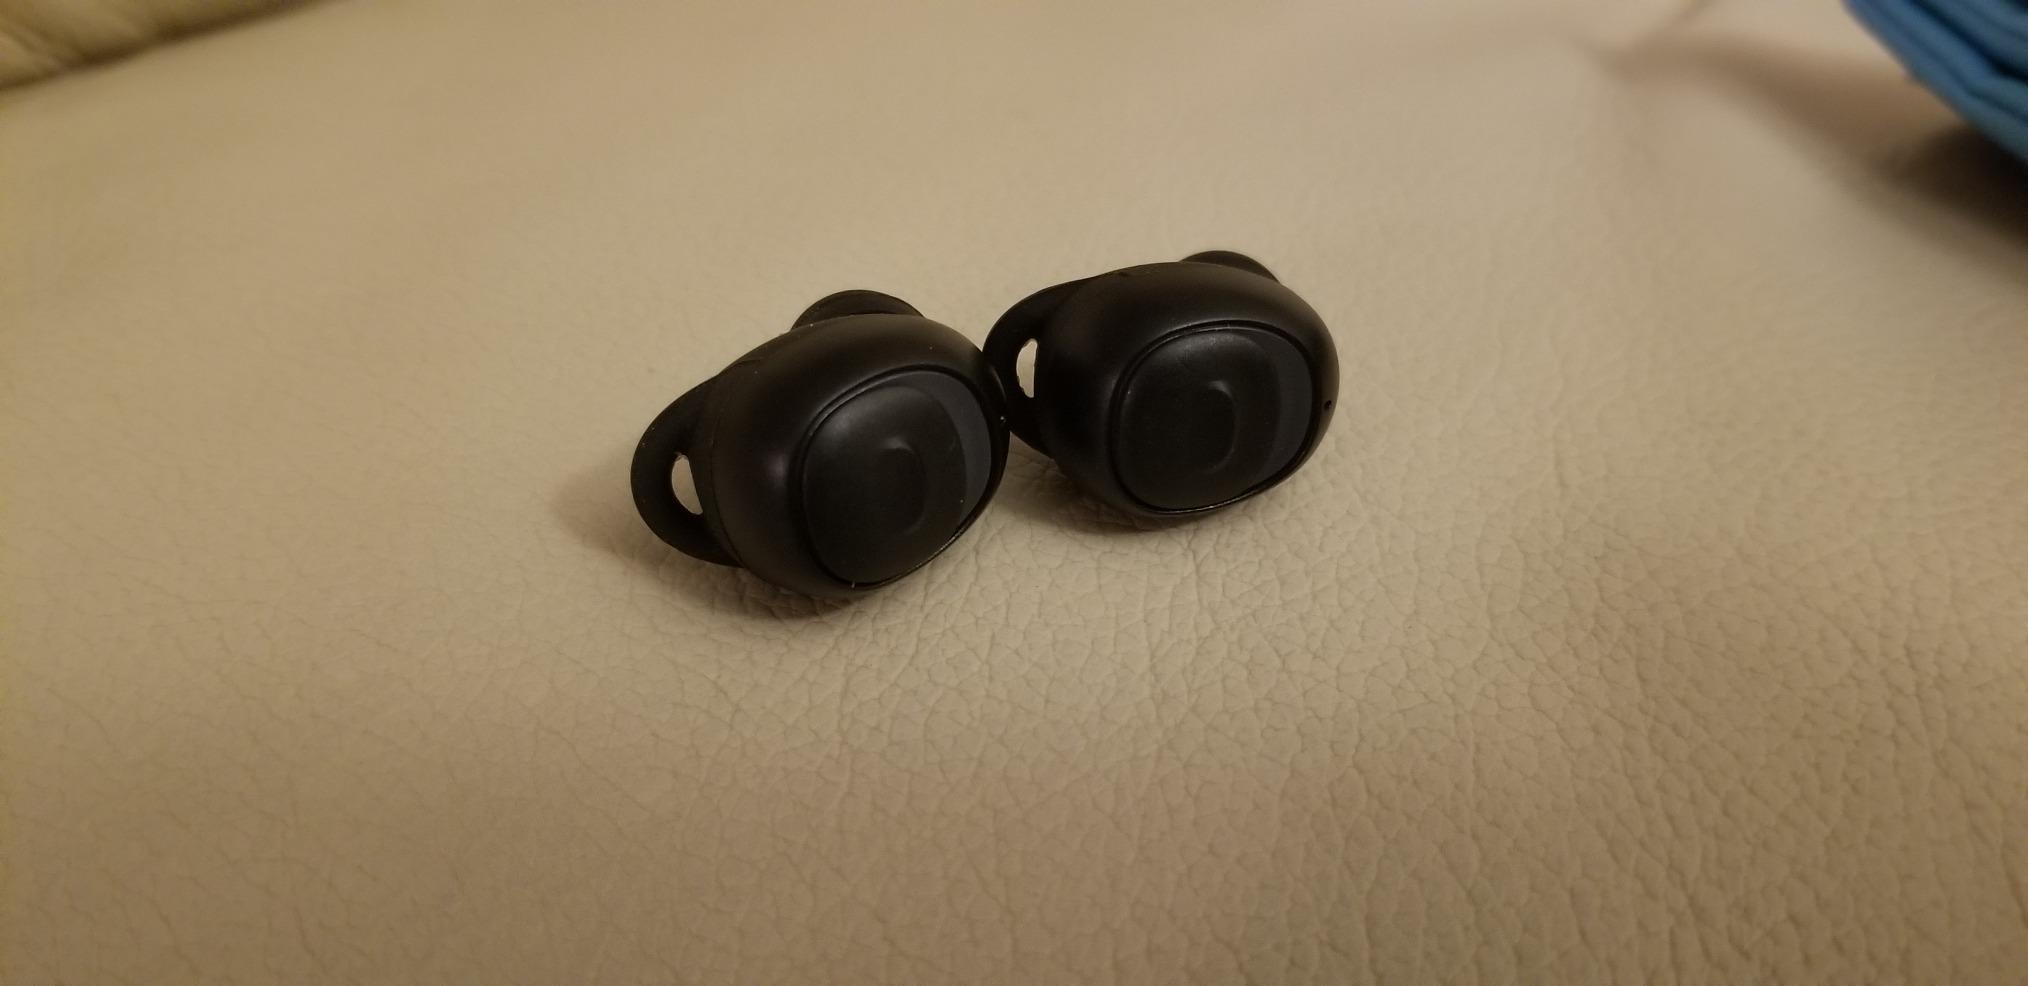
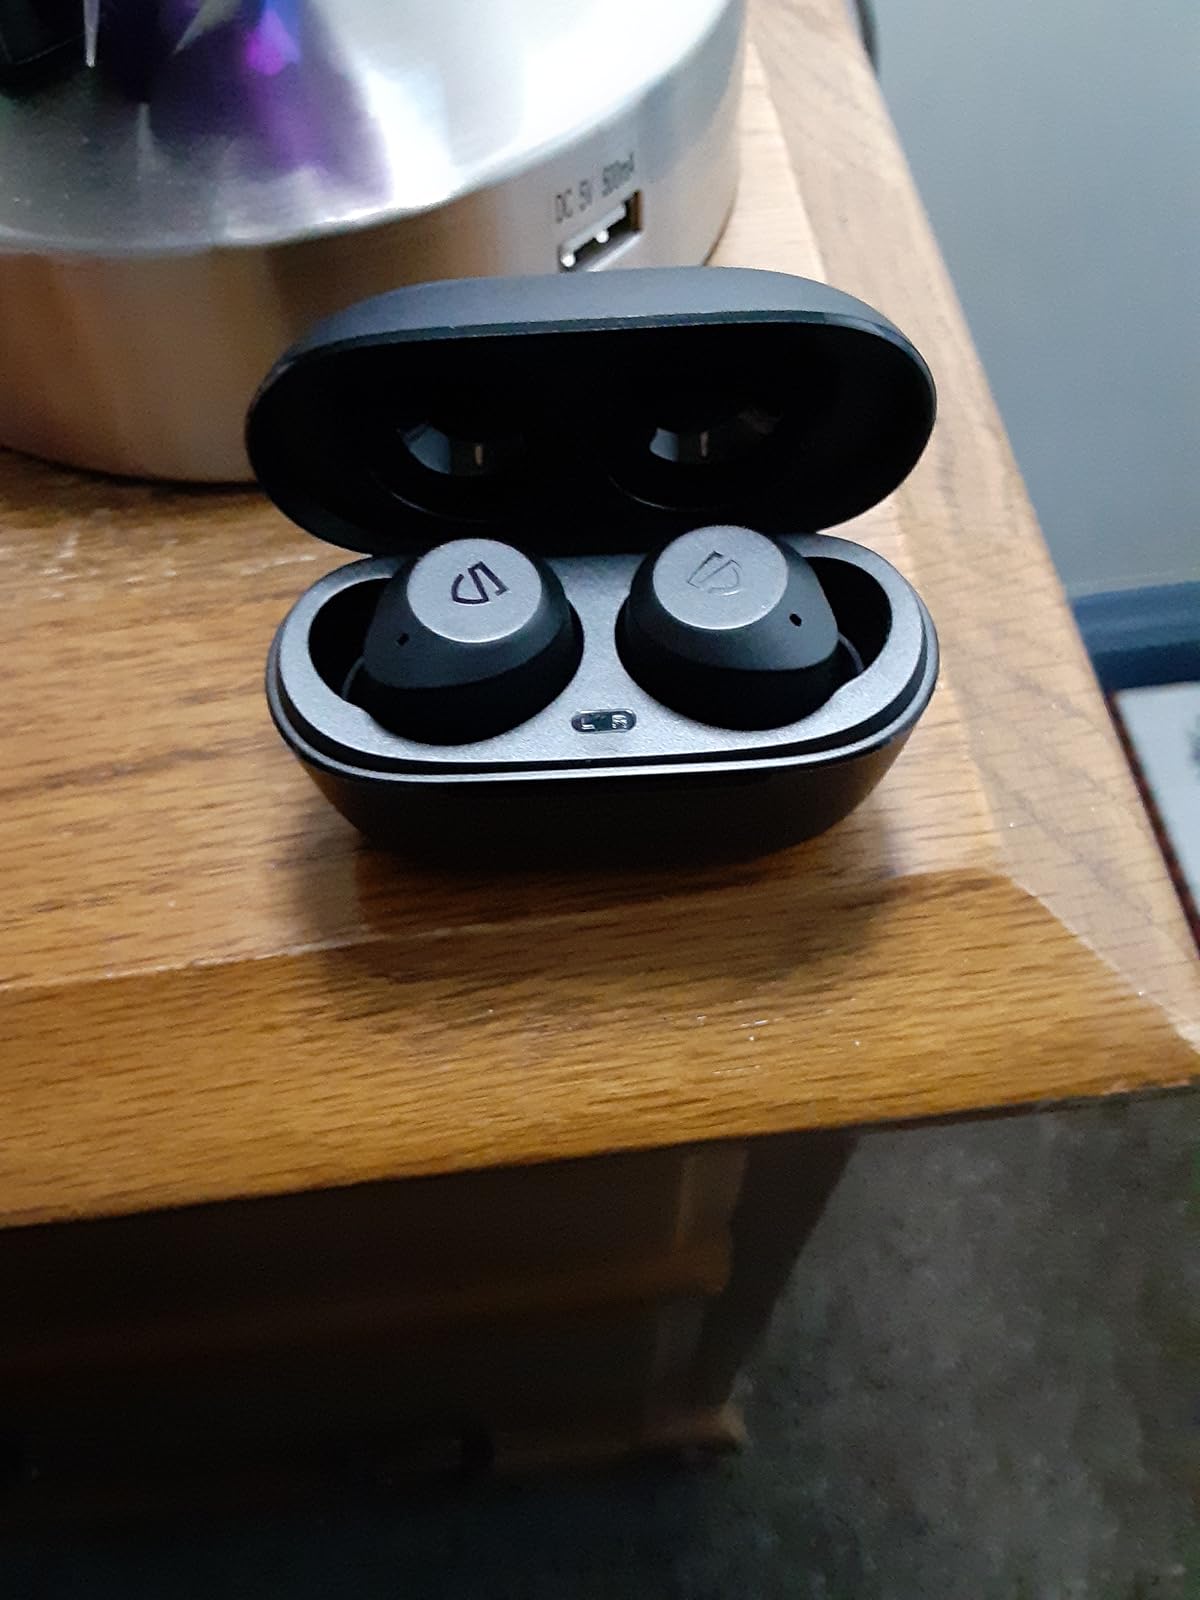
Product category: earbuds
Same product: no